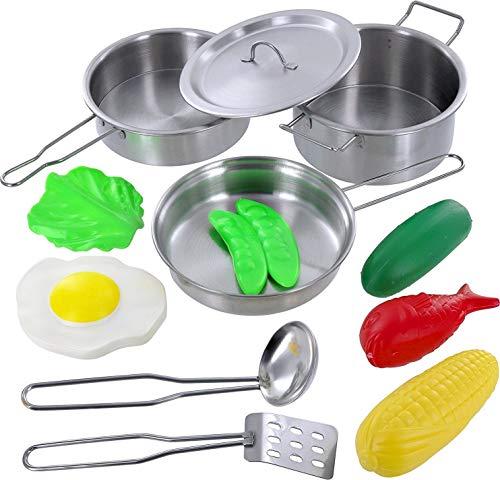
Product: Click N' Play 12 Piece Mini Stainless Steel Pots and Pans Cookware Pretend Playset with Play Food
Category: Toys & Games | Dress Up & Pretend Play | Pretend Play
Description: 12 piece mini pots and pan pretend cookware kitchen play-set with play food.
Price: $18.90
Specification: ProductDimensions:8.6x2.2x4.2inches|ItemWeight:9.4ounces|ShippingWeight:9.6ounces(Viewshippingratesandpolicies)|ASIN:B06ZZF1NHZ|Itemmodelnumber:CNP1721|NationalStockNumber:CNP1721|Manufacturerrecommendedage:12months-8years